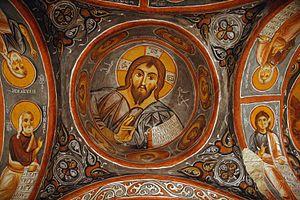
Göreme est le nom d'une vallée et d'une localité de Turquie situées dans la province de Nevşehir en Cappadoce. Le bourg a porté différents noms au cours de l'histoire : Κόραμα, Matiana, Maccan et, jusque récemment, Avcilar, nom encore fréquemment usité aujourd'hui. Il comptait en 2007 une population d'environ 2 000 habitants. Il a été récemment rebaptisé Göreme, du nom de la vallée, pour des raisons touristiques.
La Cappadoce est une région historique de Turquie située au centre de l'Anatolie. En 1985, l'UNESCO l'inscrit sur la liste des sites protégés du patrimoine de l'humanité.